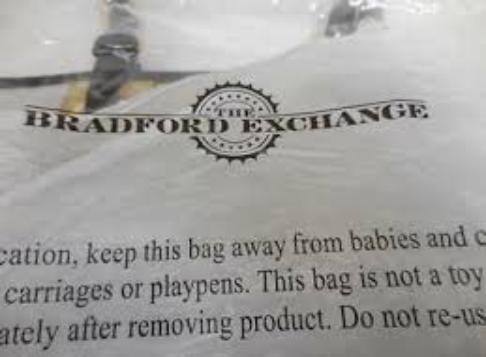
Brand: Bradford Exchange
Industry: Others